Third Anglo-Mysore War

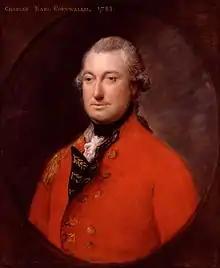
Earl Cornwallis, portrait by Thomas Gainsborough

Tipu sultan had turned the wars against the British, Kerala and the Marathas into a religious war, as evidenced by his personal letters.